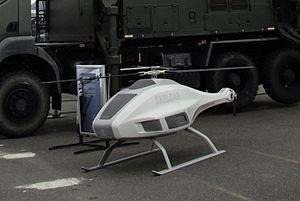
Un drone Saab Skeldar
Le Skeldar est un drone développé par le constructeur aéronautique suédois Saab. Sa mission principale est la surveillance.
Saab est le nom d'un constructeur aéronautique suédois. Ce nom est l'acronyme de Svenska Aeroplan Aktiebolaget. Depuis 2010 ses activités s'étendent au domaine de la construction navale.